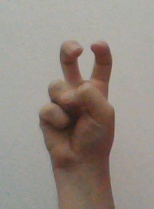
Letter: toot